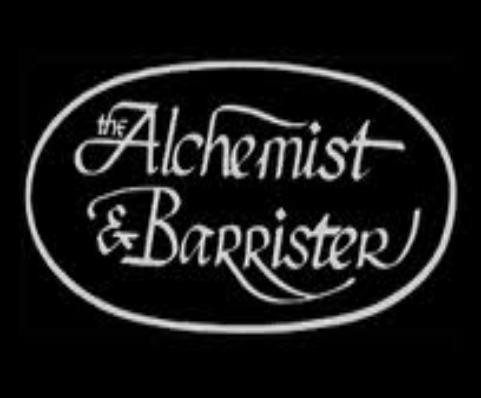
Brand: Alchemist
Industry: Clothes